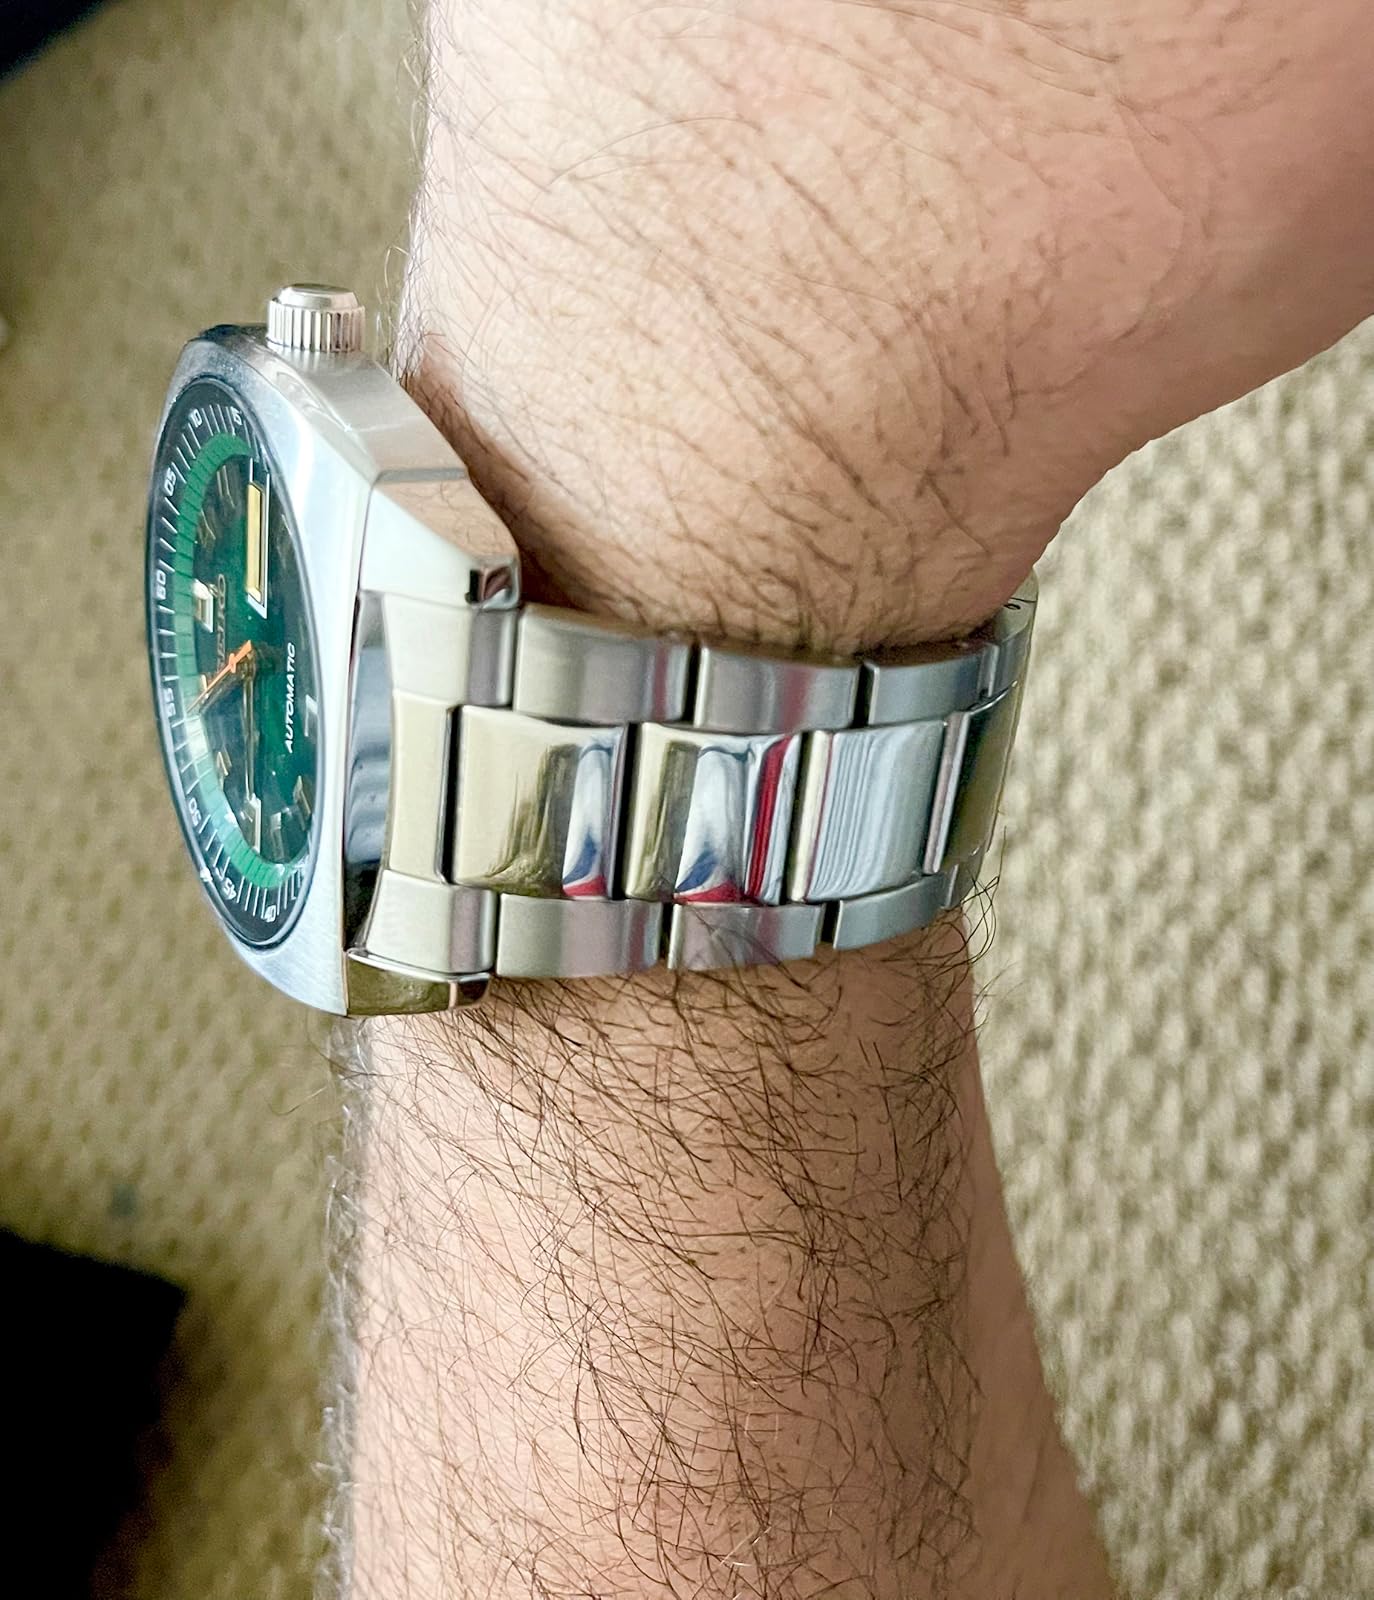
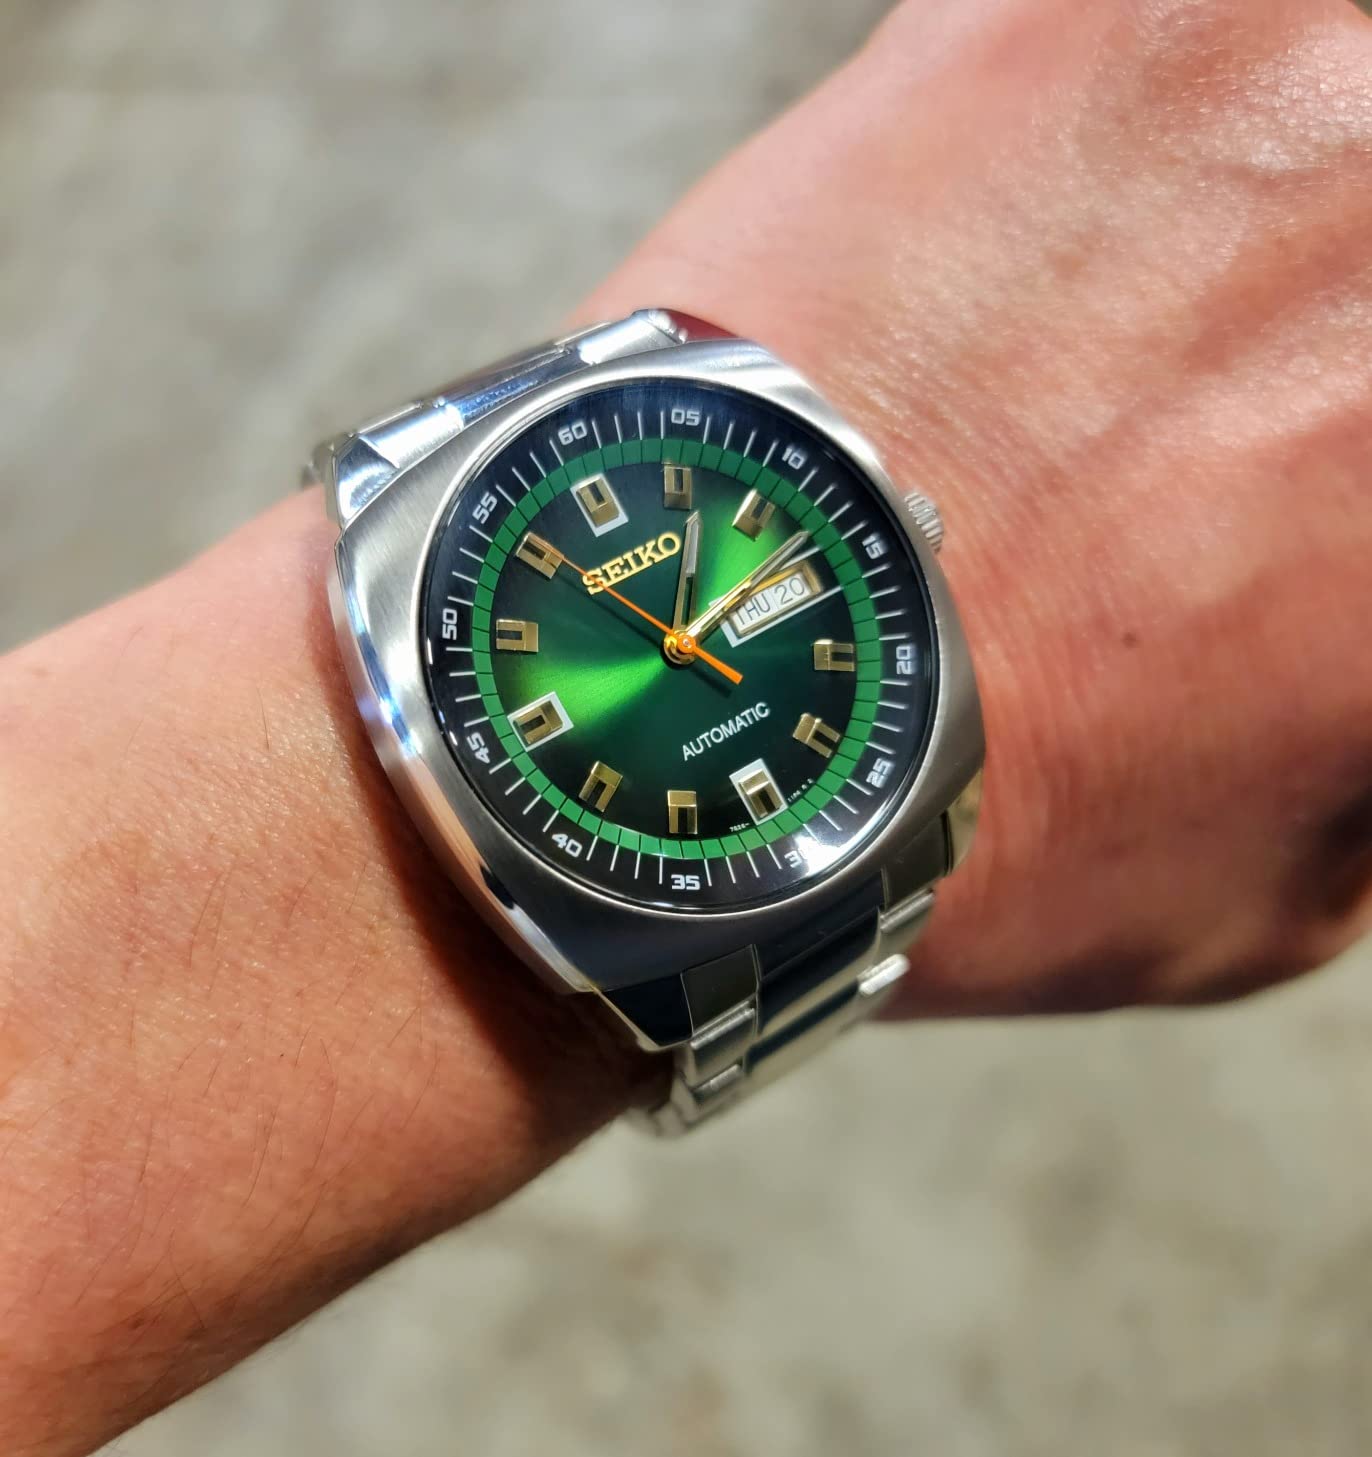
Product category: accessories_watch
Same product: yes